Rijkswaterstaat

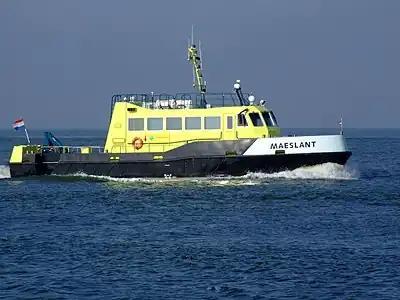
The vessel Maeslant, of Rijkswaterstaat

The regions are divided in local "water- en wegendistricten" (water and road districts), formerly known as "dienstkringen". In the past, every province had its own regional organisation, but the directies Groningen, Friesland and Drenthe were merged, forming the service Noord-Nederland, the directies Overijssel and Gelderland were merged to form the service Oost-Nederland, the directies IJsselmeergebied and Utrecht were merged to form the service Midden-Nederland and the directies Noord-Brabant and Limburg were merged to form the service Zuid-Nederland.